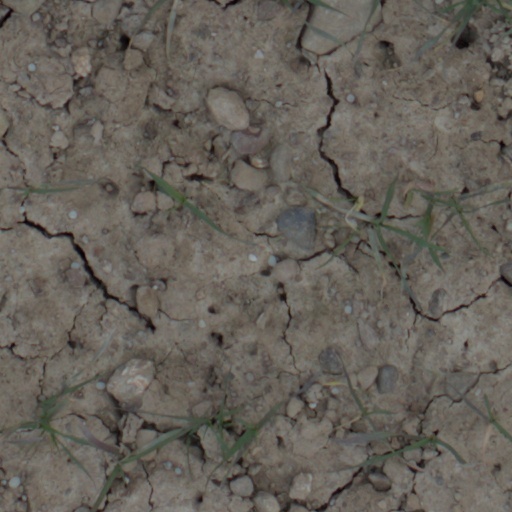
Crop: wheat